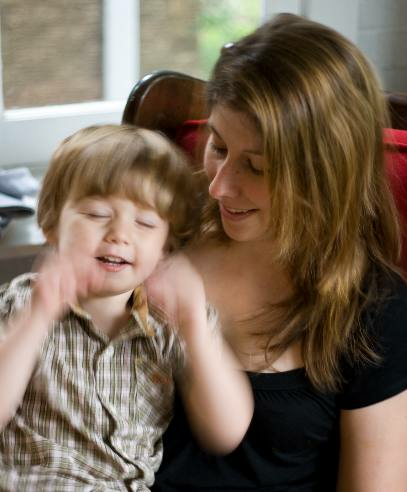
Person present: Yes